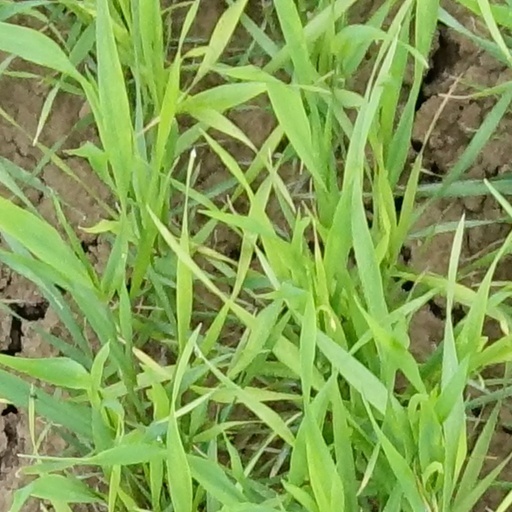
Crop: wheat